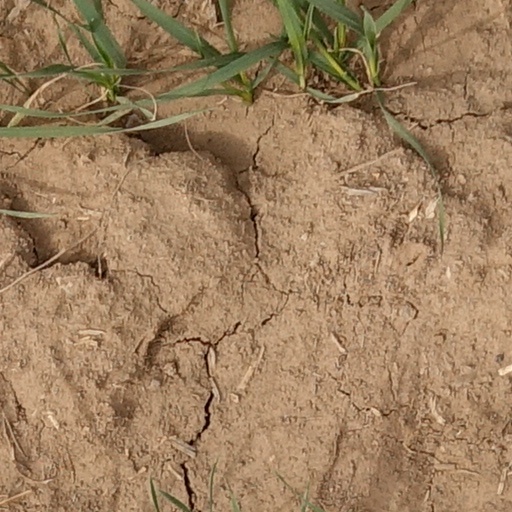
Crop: wheat